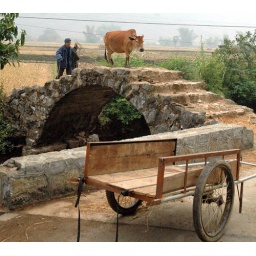
A Chinese man brings his cattle over a stone bridge in the countryside surrounding Yangshuo, Guangxi.